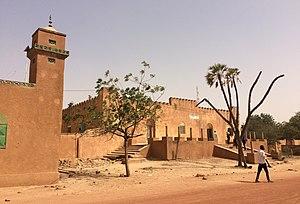
La préfecture de Filingué, une ville au Niger.
Filingué est le Chef-lieu du département de Filingué, c'est aussi la capitale du Kourfeye.